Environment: real
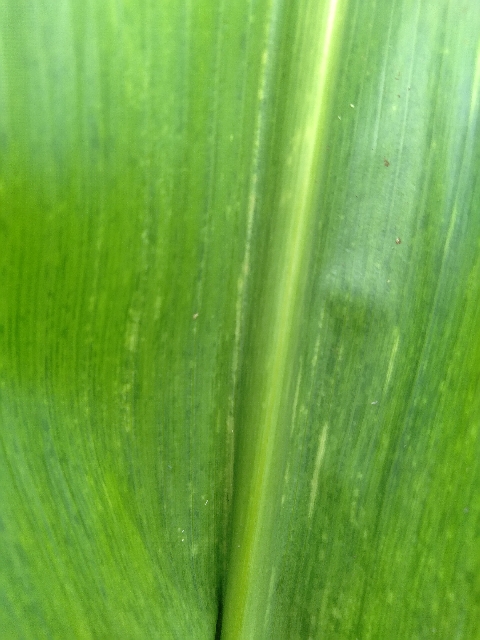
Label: lethal_necrosis